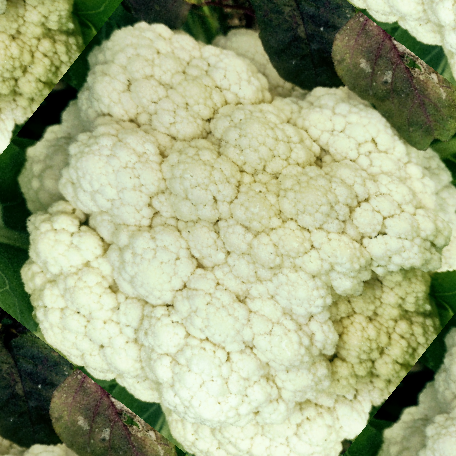
Label: Disease Free